Tokoname

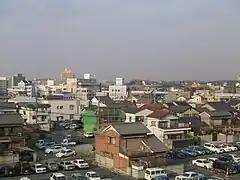
Skyline of Tokoname City

Tokoname is located on the western coast of the Chita Peninsula in southern Aichi Prefecture, facing Ise Bay.